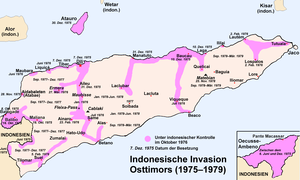
L'invasion du Timor oriental commence le 7 décembre 1975 lorsque les forces armées indonésiennes envahissent ce pays nouvellement indépendant en prenant le prétexte de la lutte contre le colonialisme. Le renversement de l'éphémère mais populaire gouvernement dirigé par le Front révolutionnaire pour l'indépendance du Timor oriental marque le point de départ d'une occupation violente de vingt-cinq années au cours de laquelle entre 60 000 et 100 000 soldats et civils est-timorais trouvent la mort.